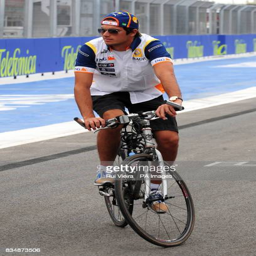
constitutional republic and businessperson looks at the new race track for a city